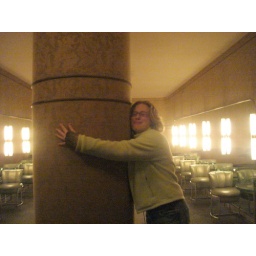
We saw this column in the gorgeous bathroom at Radio City Music Hall!!